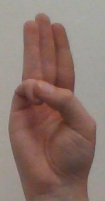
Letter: thaa